TJ House

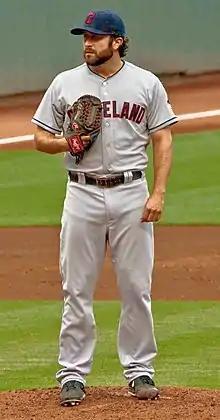
House with the Cleveland Indians in 2014

Glenn Anthony "TJ" House (born September 29, 1989) is an American former professional baseball pitcher. He played in Major League Baseball (MLB) for the Cleveland Indians and Toronto Blue Jays from 2014 to 2017.